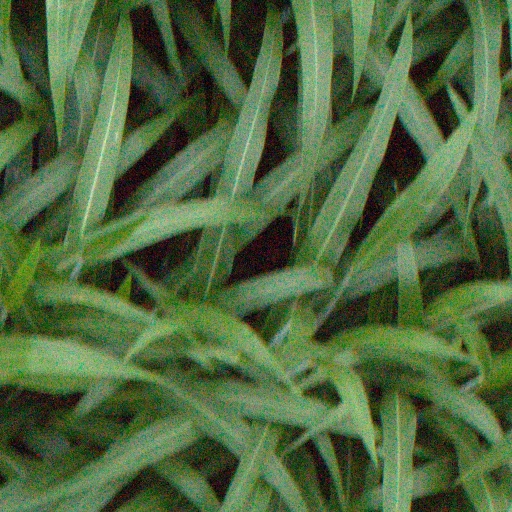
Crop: sorghum